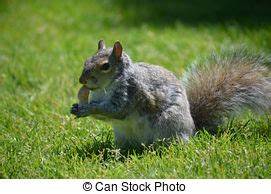
Label: squirrel